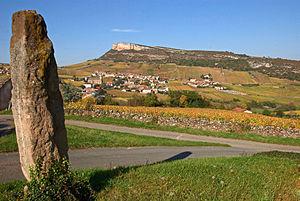
menhir des Chancerons avec en fond la roche de Vergisson
Vergisson est une commune française située dans le département de Saône-et-Loire en région Bourgogne-Franche-Comté.
Cet article présente la liste des sites mégalithiques de Saône-et-Loire, en France.